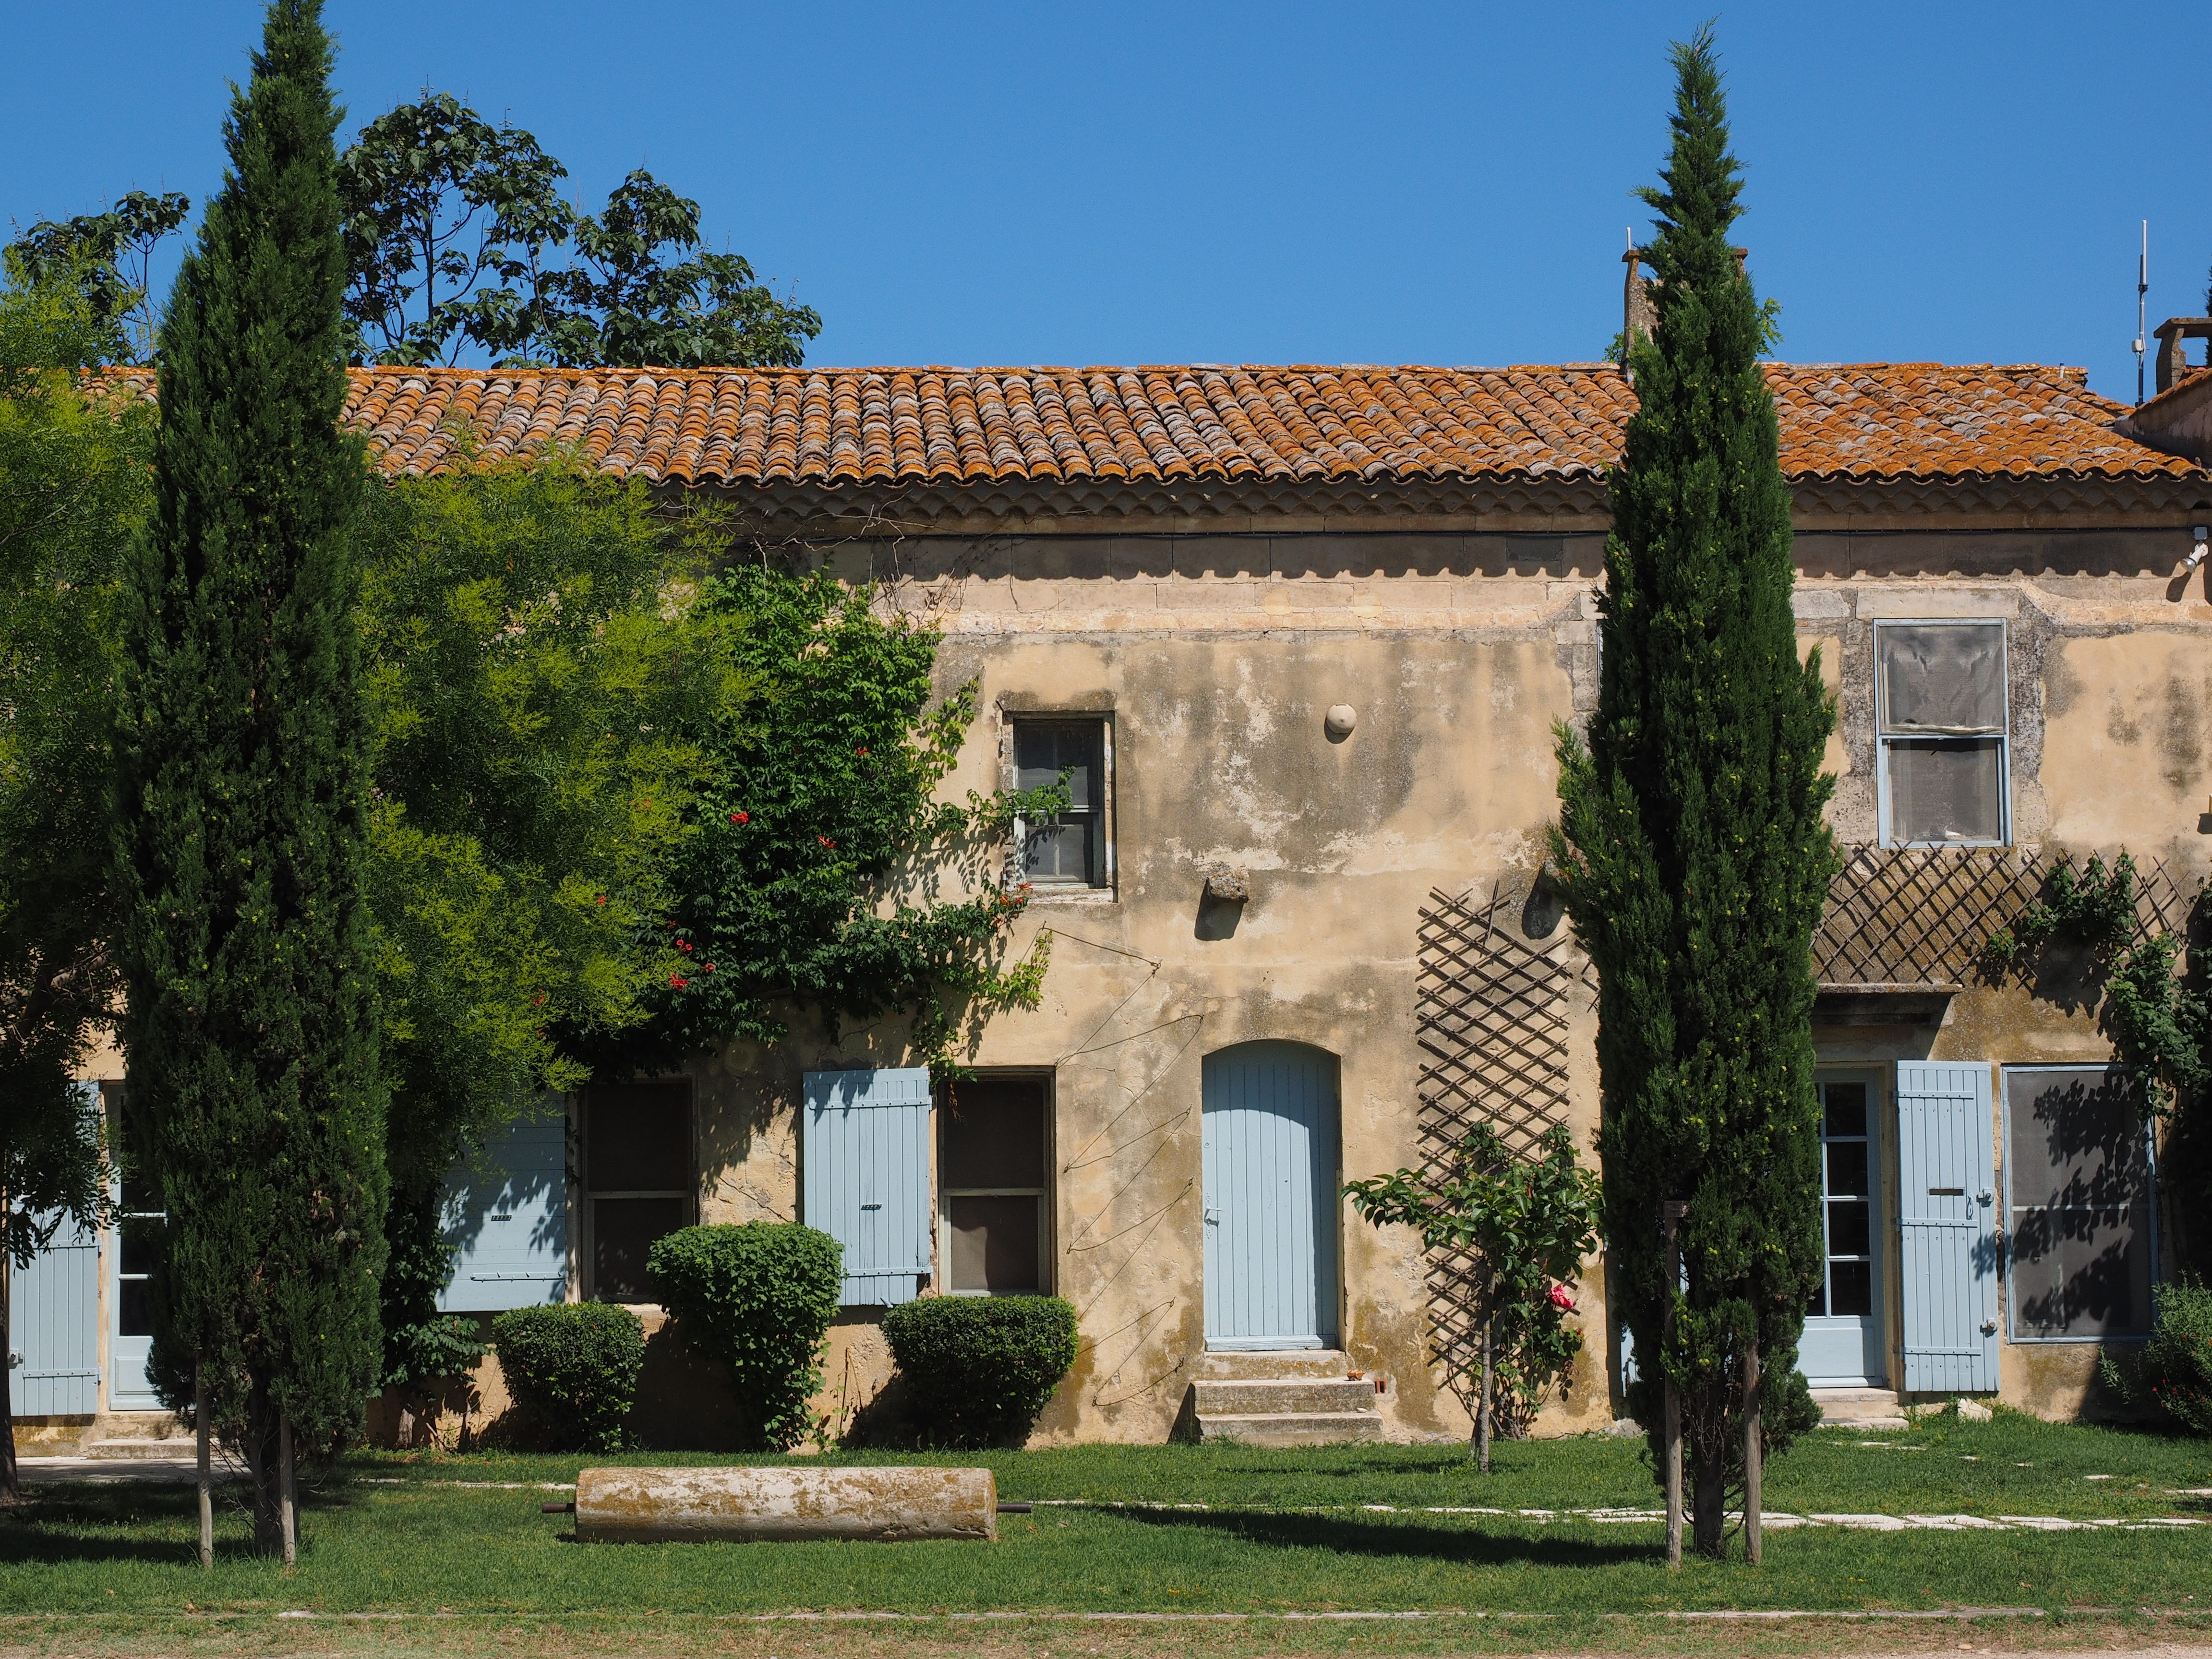
manor, villa, mansion, house, building, chateau, home, france, facade, property, estate, camargue, neighbourhood, manor house, real estate, stately home, country estate, administration building, mas du pont de rousty, residential area